Chōju-ji (Kamakura)

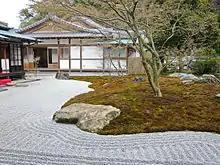
The Zen garden

Much about the temple's history is unclear. According to the temple's records, Chōju-ji was founded in 1358 by Kamakura's Ashikaga ruler, "Kantō kubō" Ashikaga Motouji, son of Takauji, on the grounds of a former family mansion. It was the second of his father's so-called "bodhi" temples, institutions dedicated to ensuring as much as possible his happiness in the next world. Takauji died in Kyoto at the beginning of that year at the age of 54 and was given two posthumous names (also meant to ensure his happiness in the beyond), one in Kyoto and one in Kamakura: the first was Tōji-inden, the second was Chōju-inden, from the names of his two funeral temples.